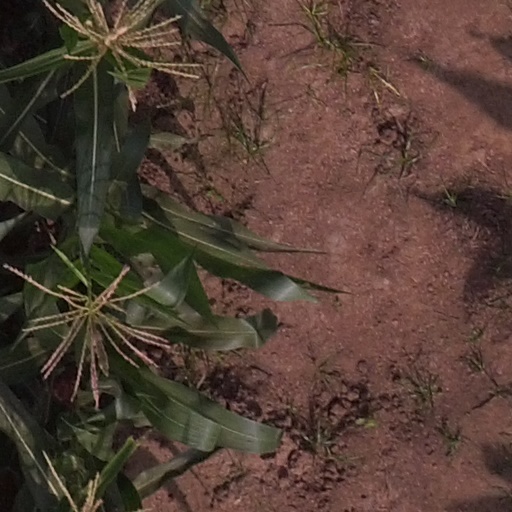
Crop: maize; corn